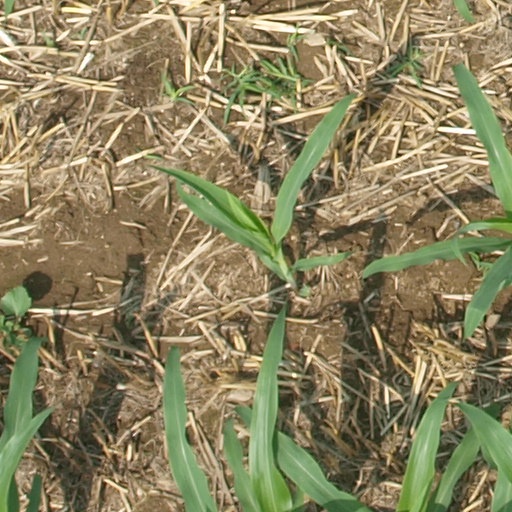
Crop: maize; corn